NXT: New Year's Evil (2025)

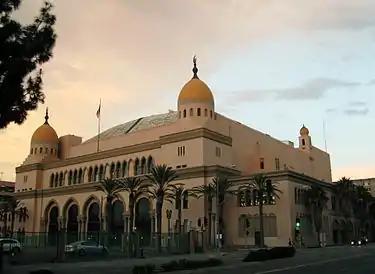
The event was held at the Shrine Auditorium and Expo Hall in Los Angeles, California.

The card consisted of matches that resulted from scripted storylines. Results were predetermined by WWE's writers on the NXT brand, while storylines were produced on WWE's weekly television program, "NXT", and the supplementary online streaming show, "Level Up".